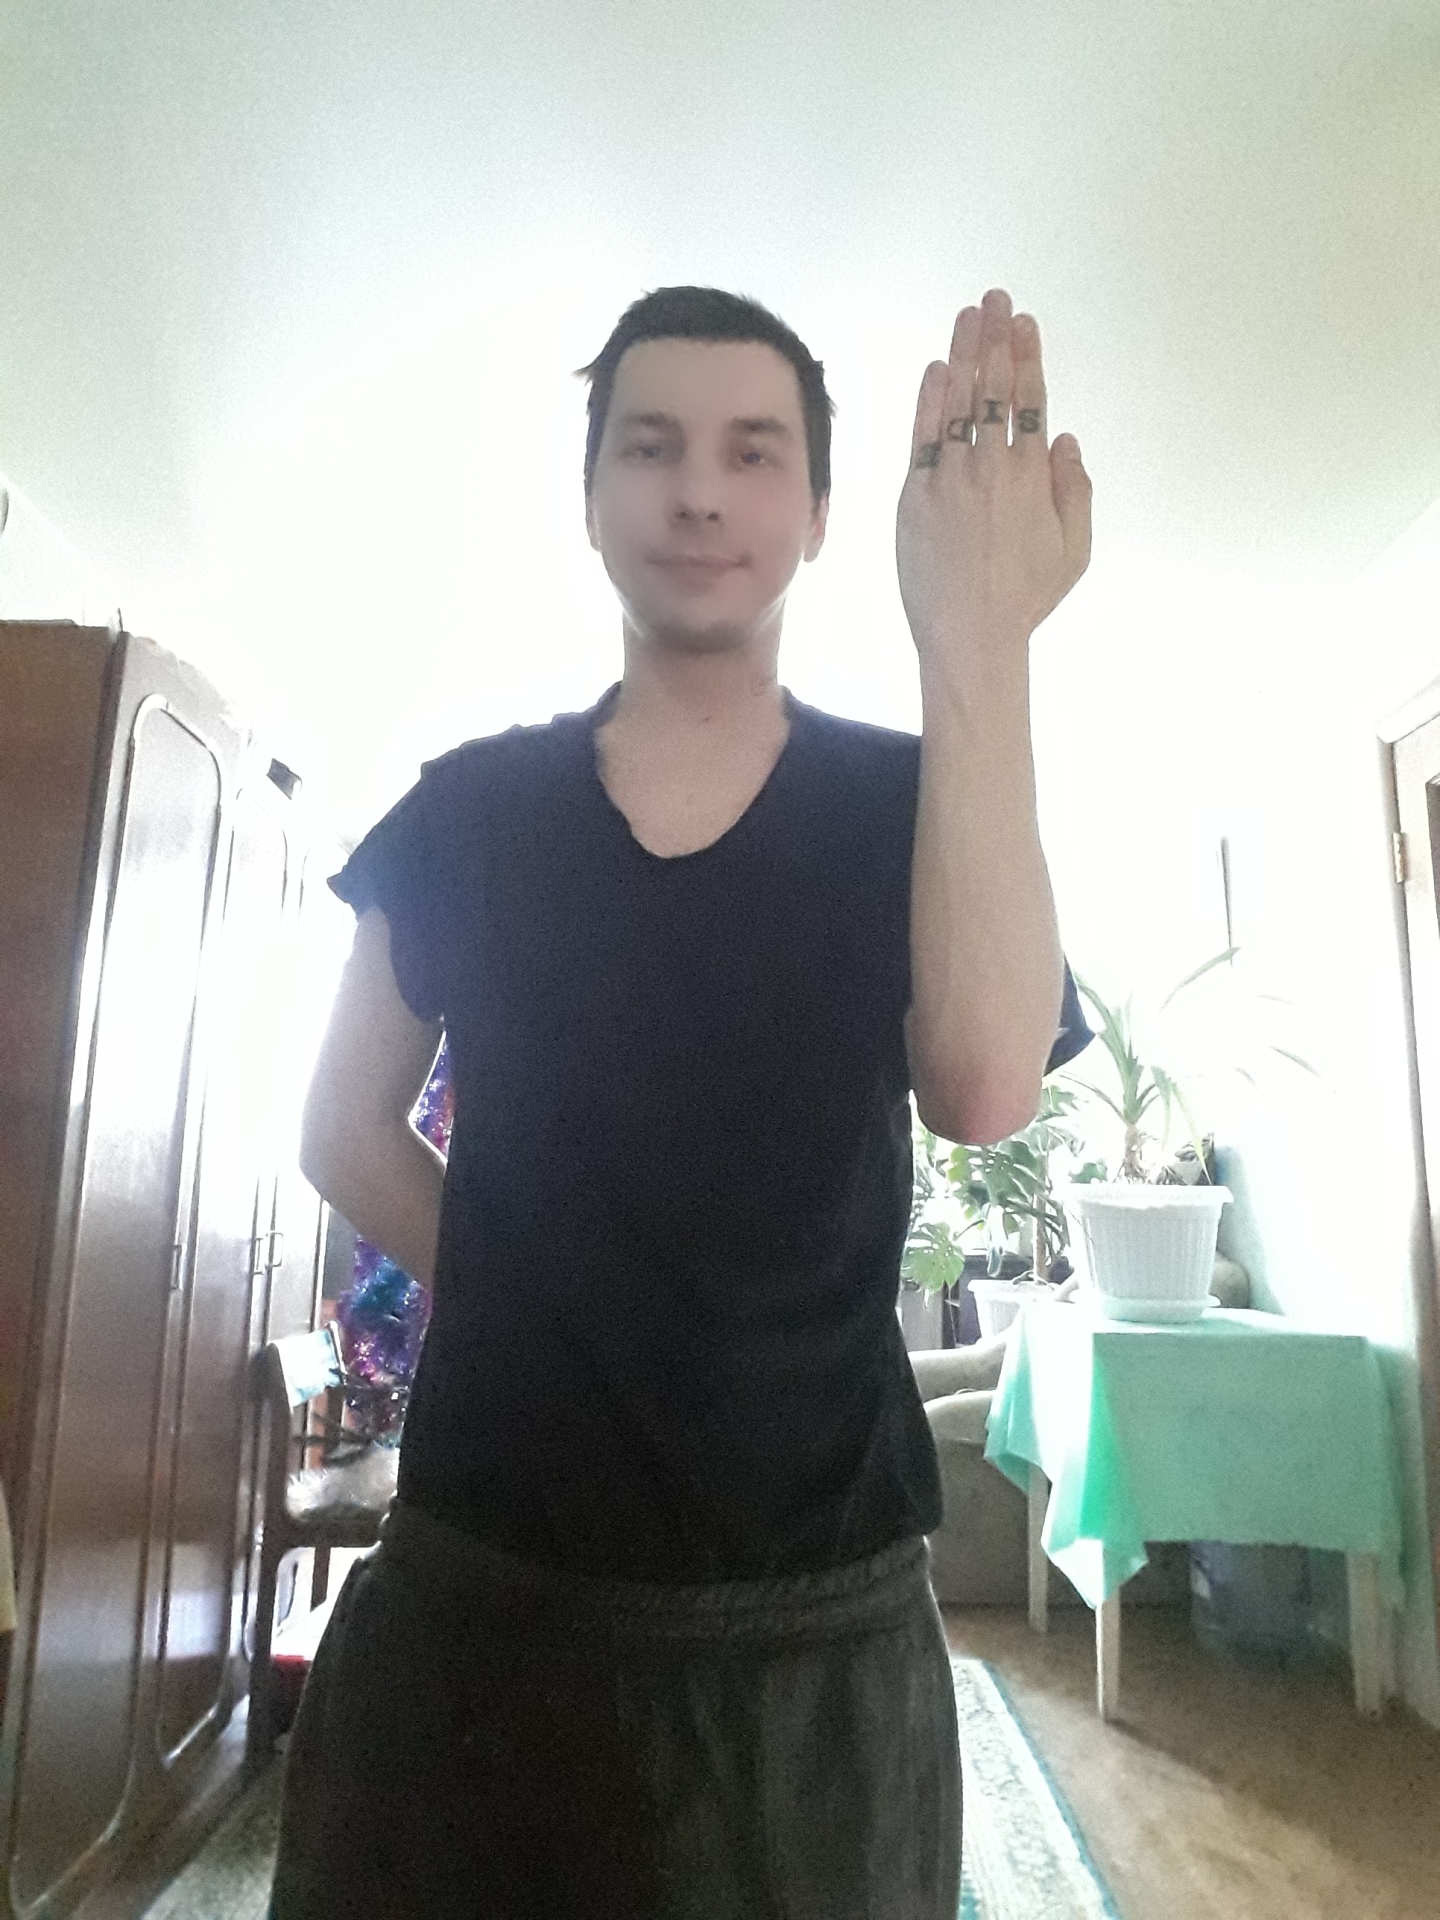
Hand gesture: stop_inverted